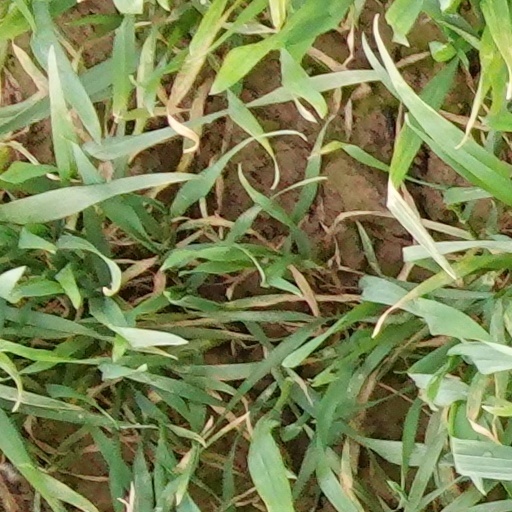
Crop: wheat